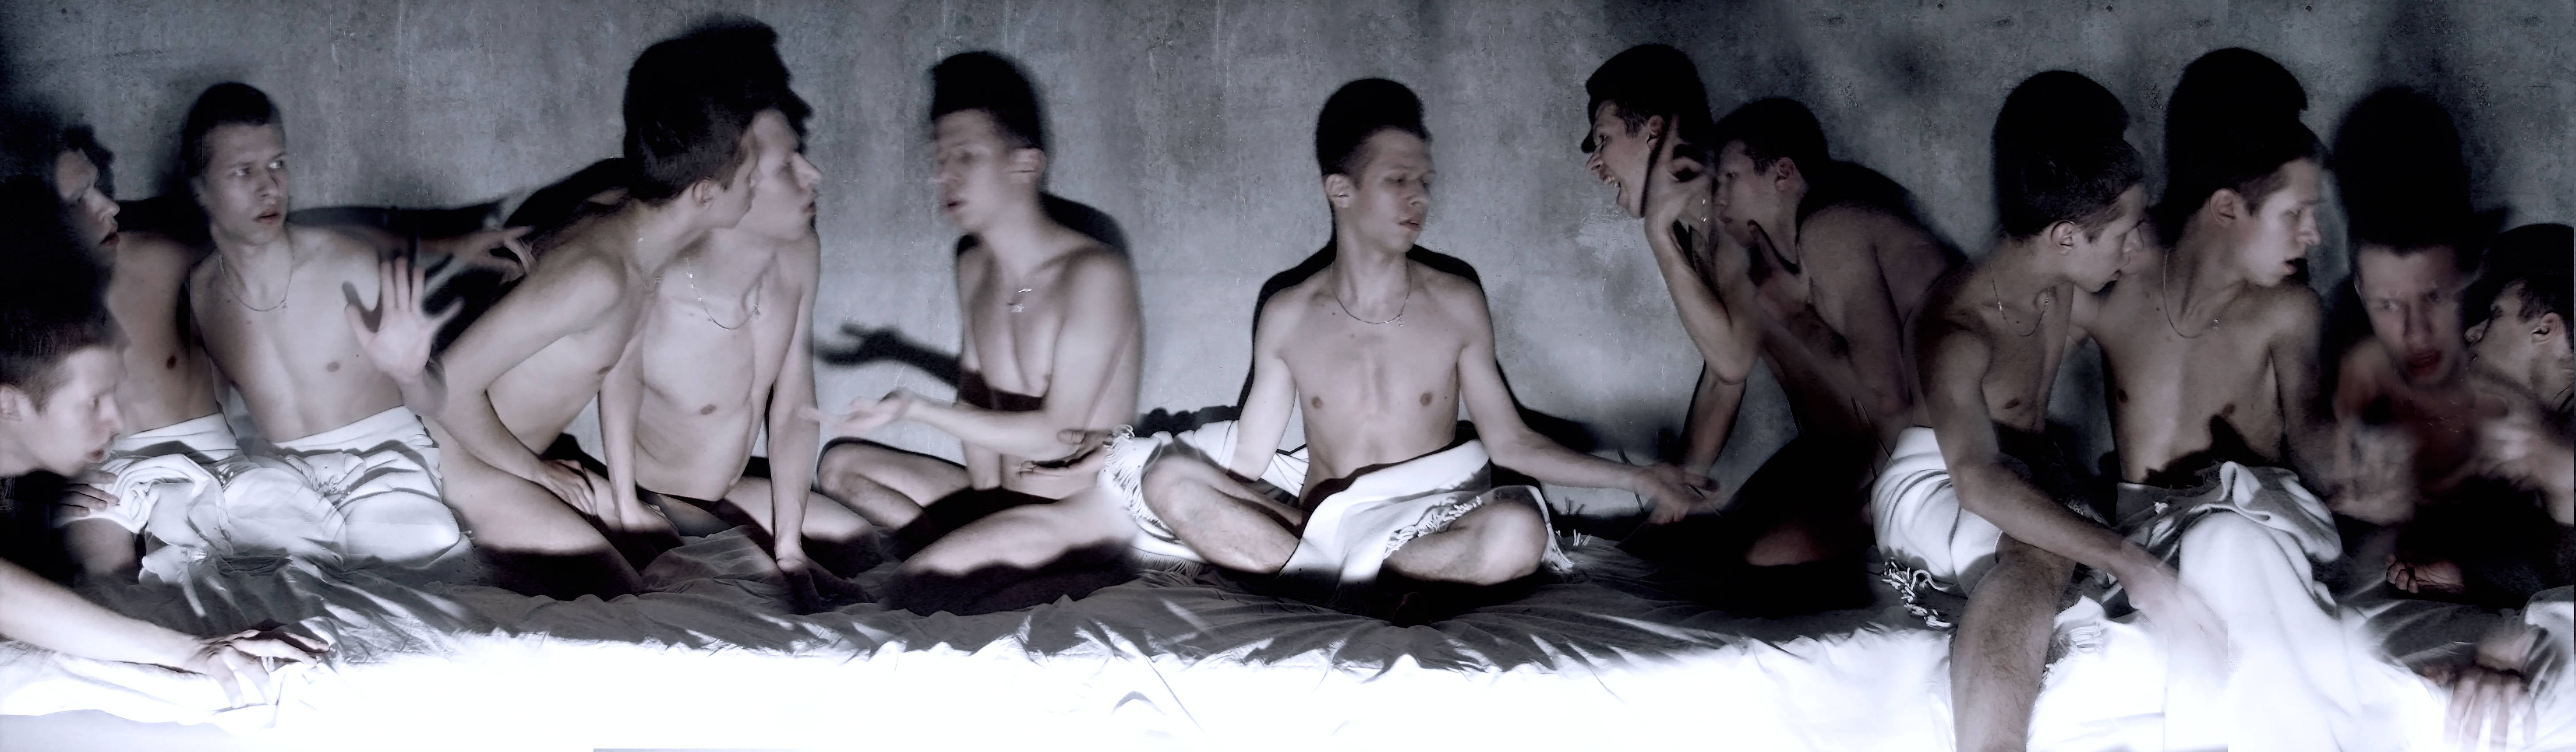
creative, black and white, group, people, fur, feather, religious, ceremony, art, persons, last supper, half naked, one of you will betray me